Lelia P. Roby

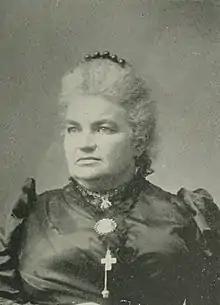
"A Woman of the Century"

Lelia P. Roby (Foster; pen name, Miles Standish; December 25, 1848 – September 18, 1910) was an American philanthropist of the long nineteenth century. She was the founder of the Ladies of the Grand Army of the Republic. Thoroughly educated, she was a connoisseur in architecture and art, a linguist, and a well-read lawyer. She did a good deal of literary work under the pen-name "Miles Standish".